Harpoon

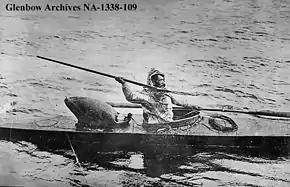
Inuk hunter with harpoon in Kayak, Hudson Bay,

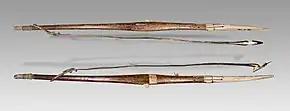
"Unaaq" , a harpoon used by Inuit, long, MHNT

A harpoon is a long, spear-like projectile used in fishing, whaling, sealing, and other hunting to shoot, kill, and capture large fish or marine mammals such as seals, sea cows, and whales. It impales the target and secures it with barb or toggling claws, allowing the fishermen or hunters to use an attached rope or chain to pull and retrieve the animal. A harpoon can also be used as a ranged weapon against other watercraft in naval warfare.